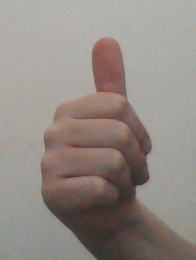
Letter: aleff